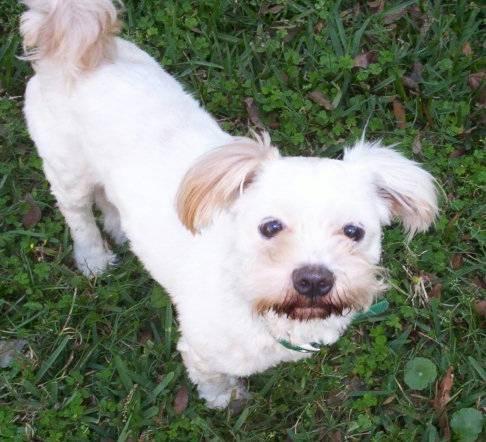
dog